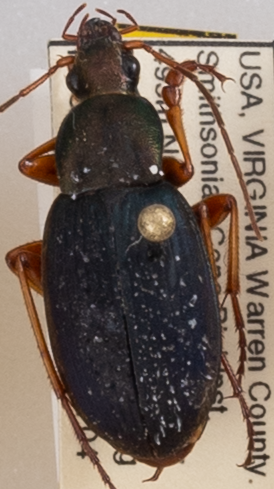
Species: Chlaenius aestivus
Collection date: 2019-07-04
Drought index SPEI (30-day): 0.17
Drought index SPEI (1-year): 2.09
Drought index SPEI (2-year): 2.09